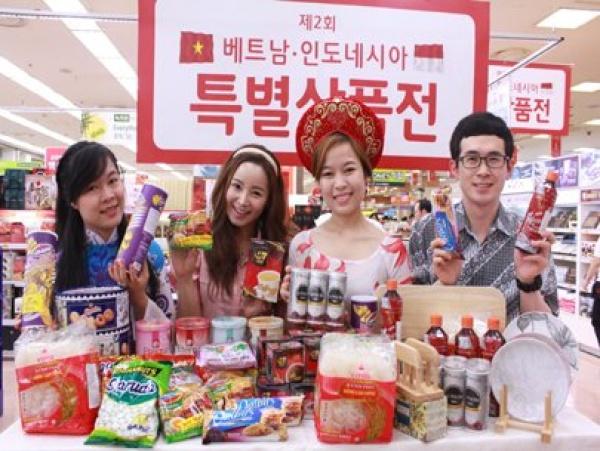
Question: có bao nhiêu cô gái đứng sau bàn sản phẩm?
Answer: có ba cô gái